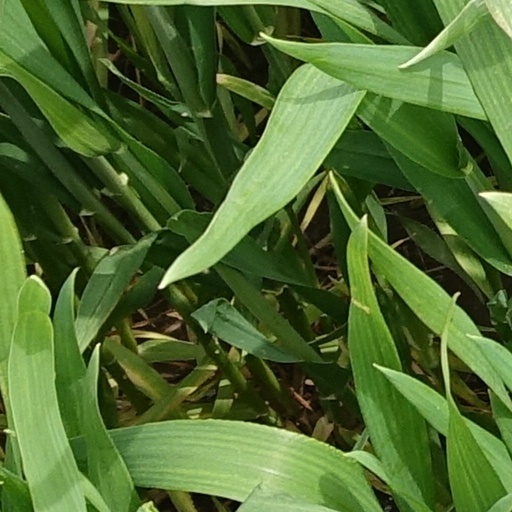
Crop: wheat